Pioneering (scouting)

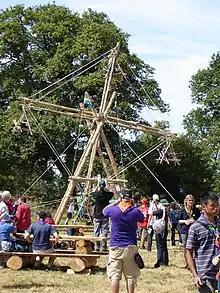
A ferris wheel constructed by Swedish Scouts

Pioneering uses these basic lashings as a foundation upon which to build. Using these key lashings, countless pioneering projects can be created.